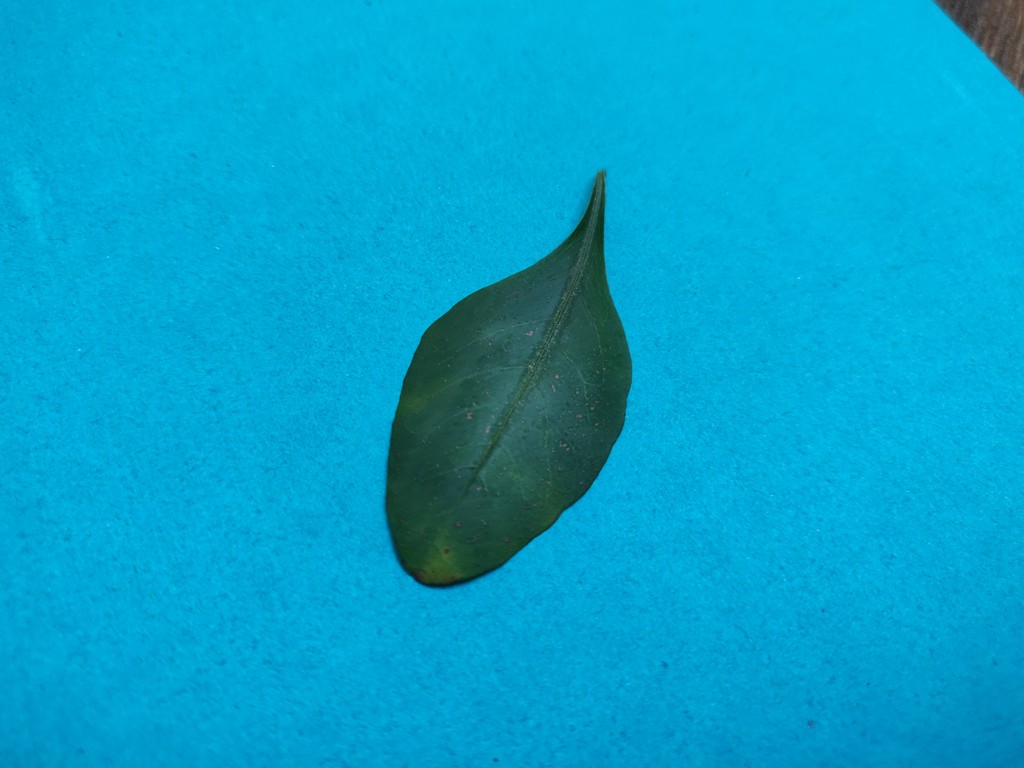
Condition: Unhealthy
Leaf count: single
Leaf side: front